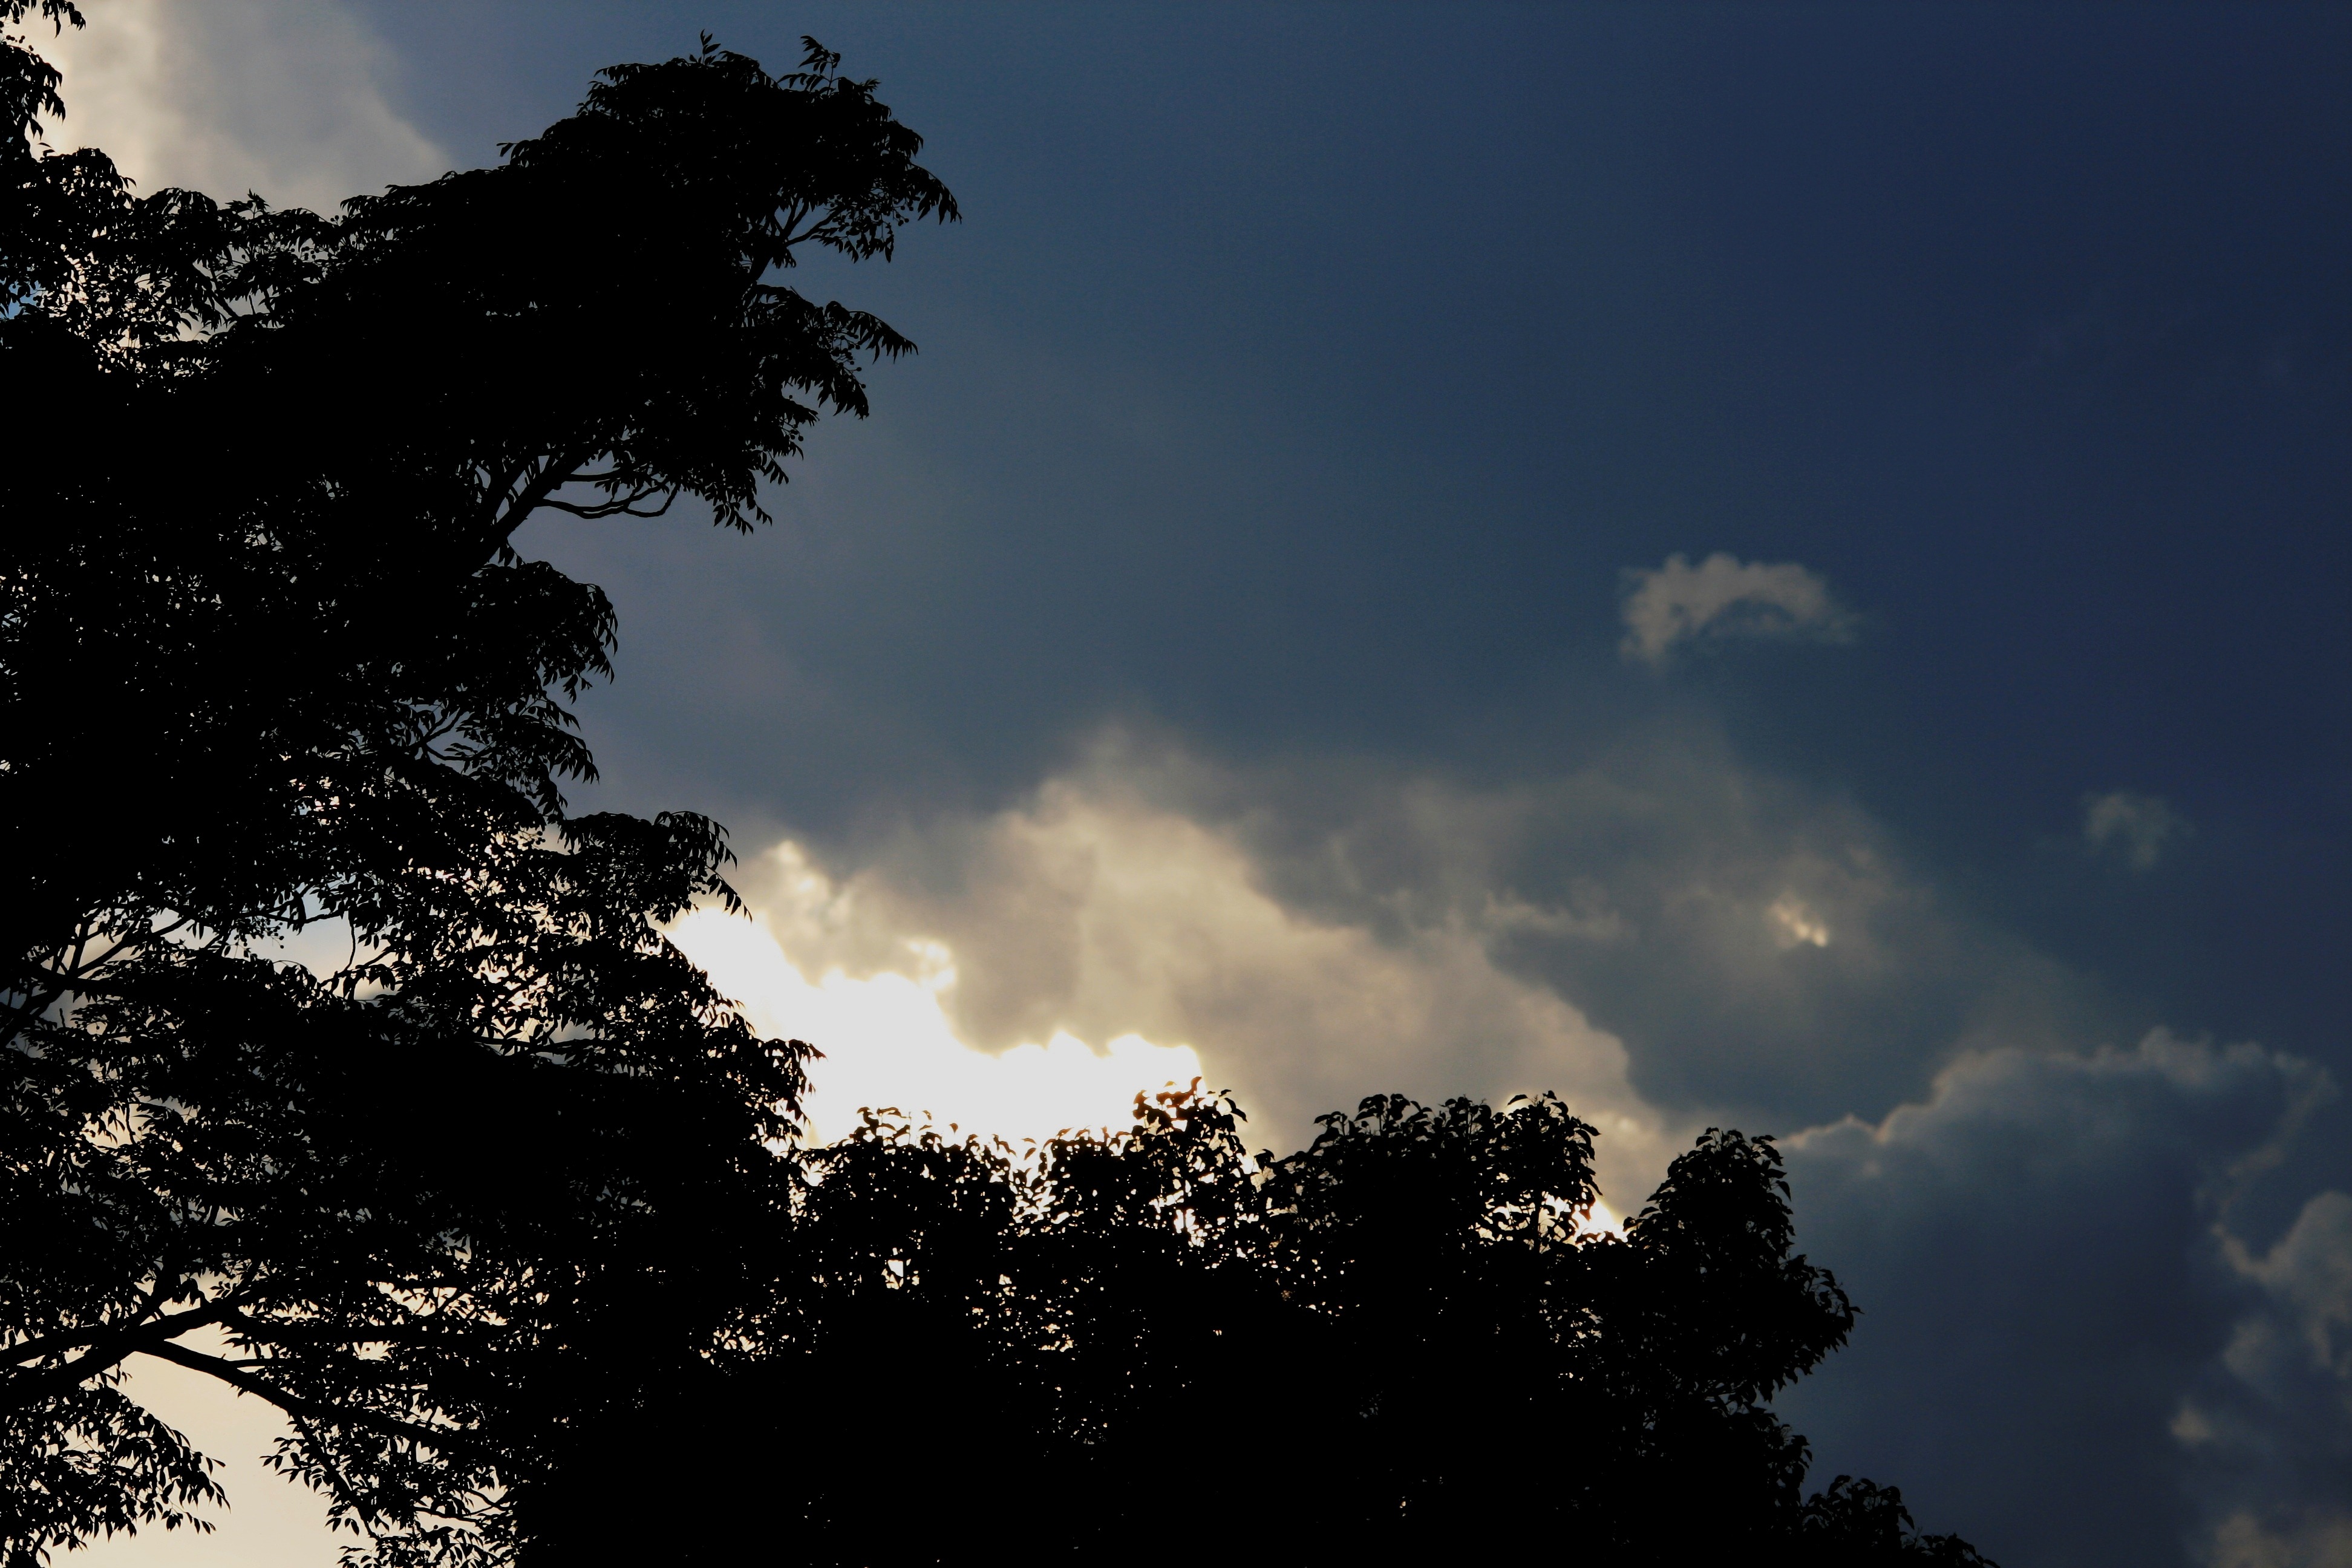
tree, nature, light, cloud, sky, sunset, sunlight, morning, dawn, atmosphere, dark, dusk, evening, weather, darkness, blues, clouds, layered, meteorological phenomenon